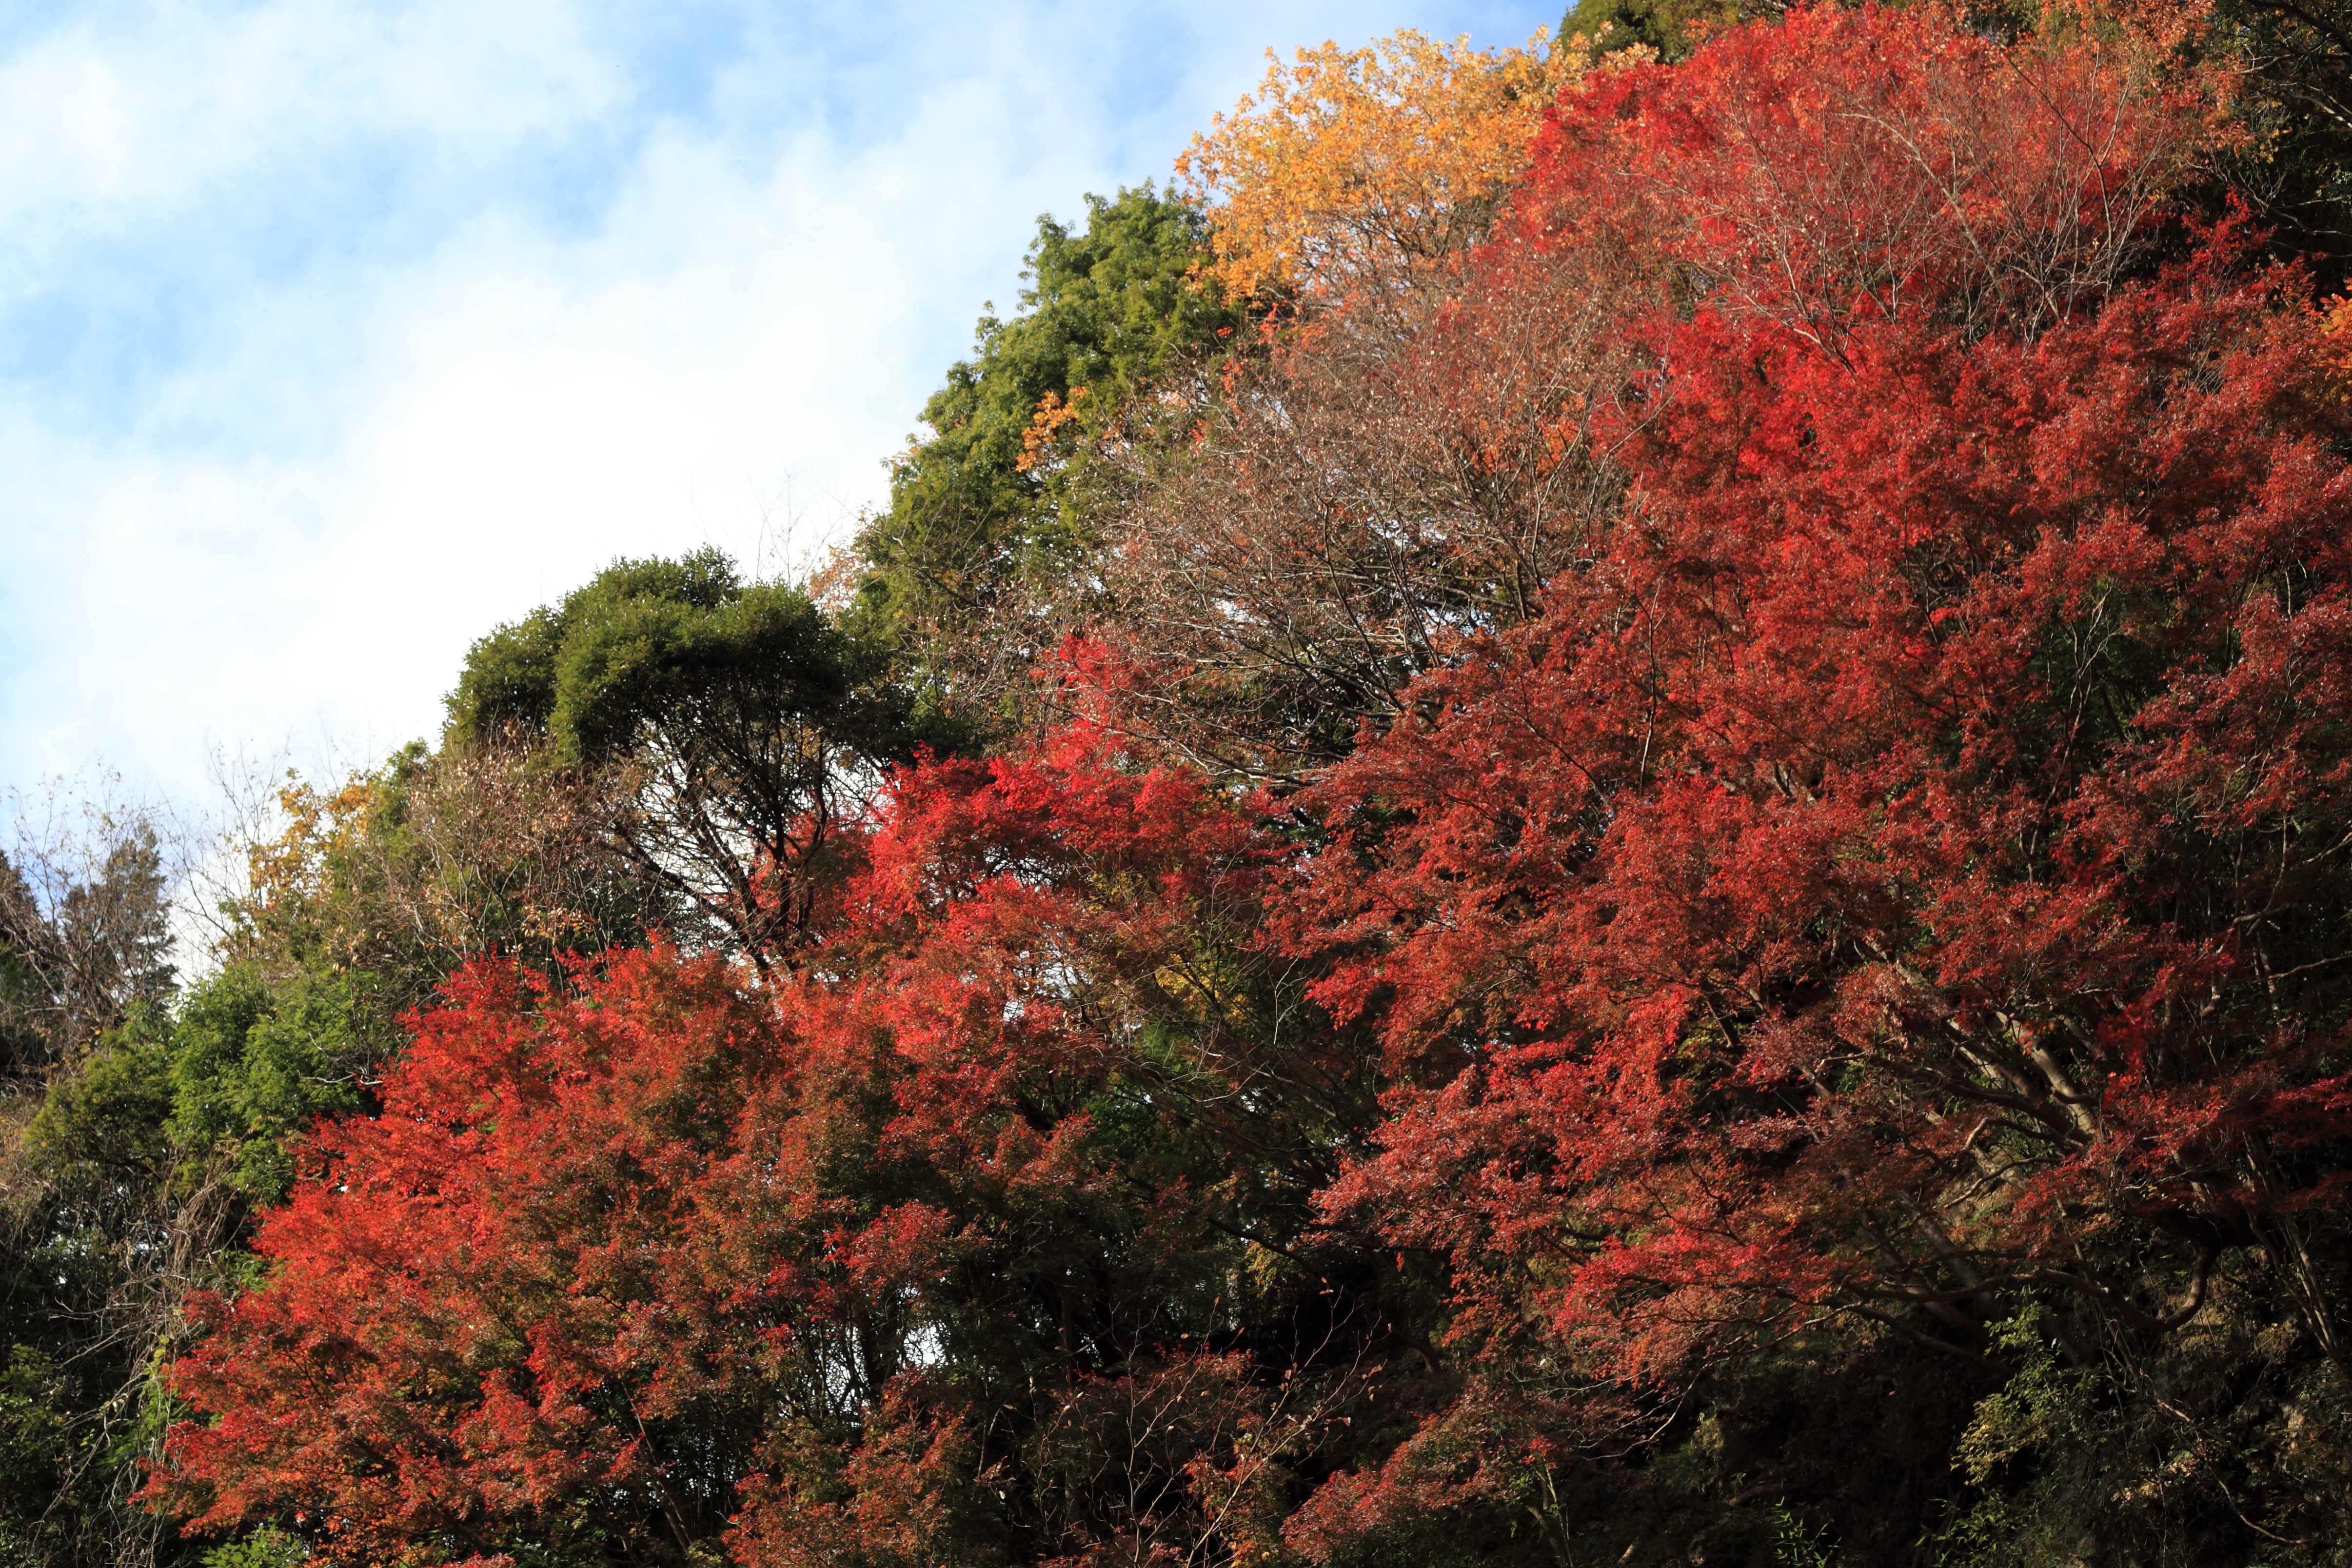
tree, nature, forest, mountain, plant, leaf, flower, high, autumn, season, maple tree, shrub, 5d, hires, woodland, markii, hi, res, resolution, 5photosaday, woody plant